PLUNA

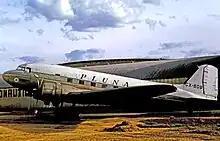
Preserved PLUNA Douglas DC-3 at Montevideo in 1975

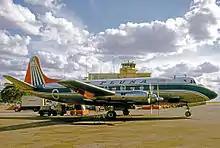
PLUNA Vickers Viscount 769D at Montevideo when operating the schedule to Buenos Aires in 1975

The airline became a wholly government-owned company on 12 November 1951. After World War II, PLUNA's fleet included two Douglas DC-2s which were operated on the Montevideo–Paysandú–Salto route until they were retired in 1951. In the same year, a Douglas DC-3 and four de Havilland Herons were added to the fleet. The Herons only stayed in PLUNA's fleet for a short time and by 1957, they had been sold. The DC-3s remained in service much longer, and in 1971, the last four of them were sold to the Fuerza Aérea Uruguaya.